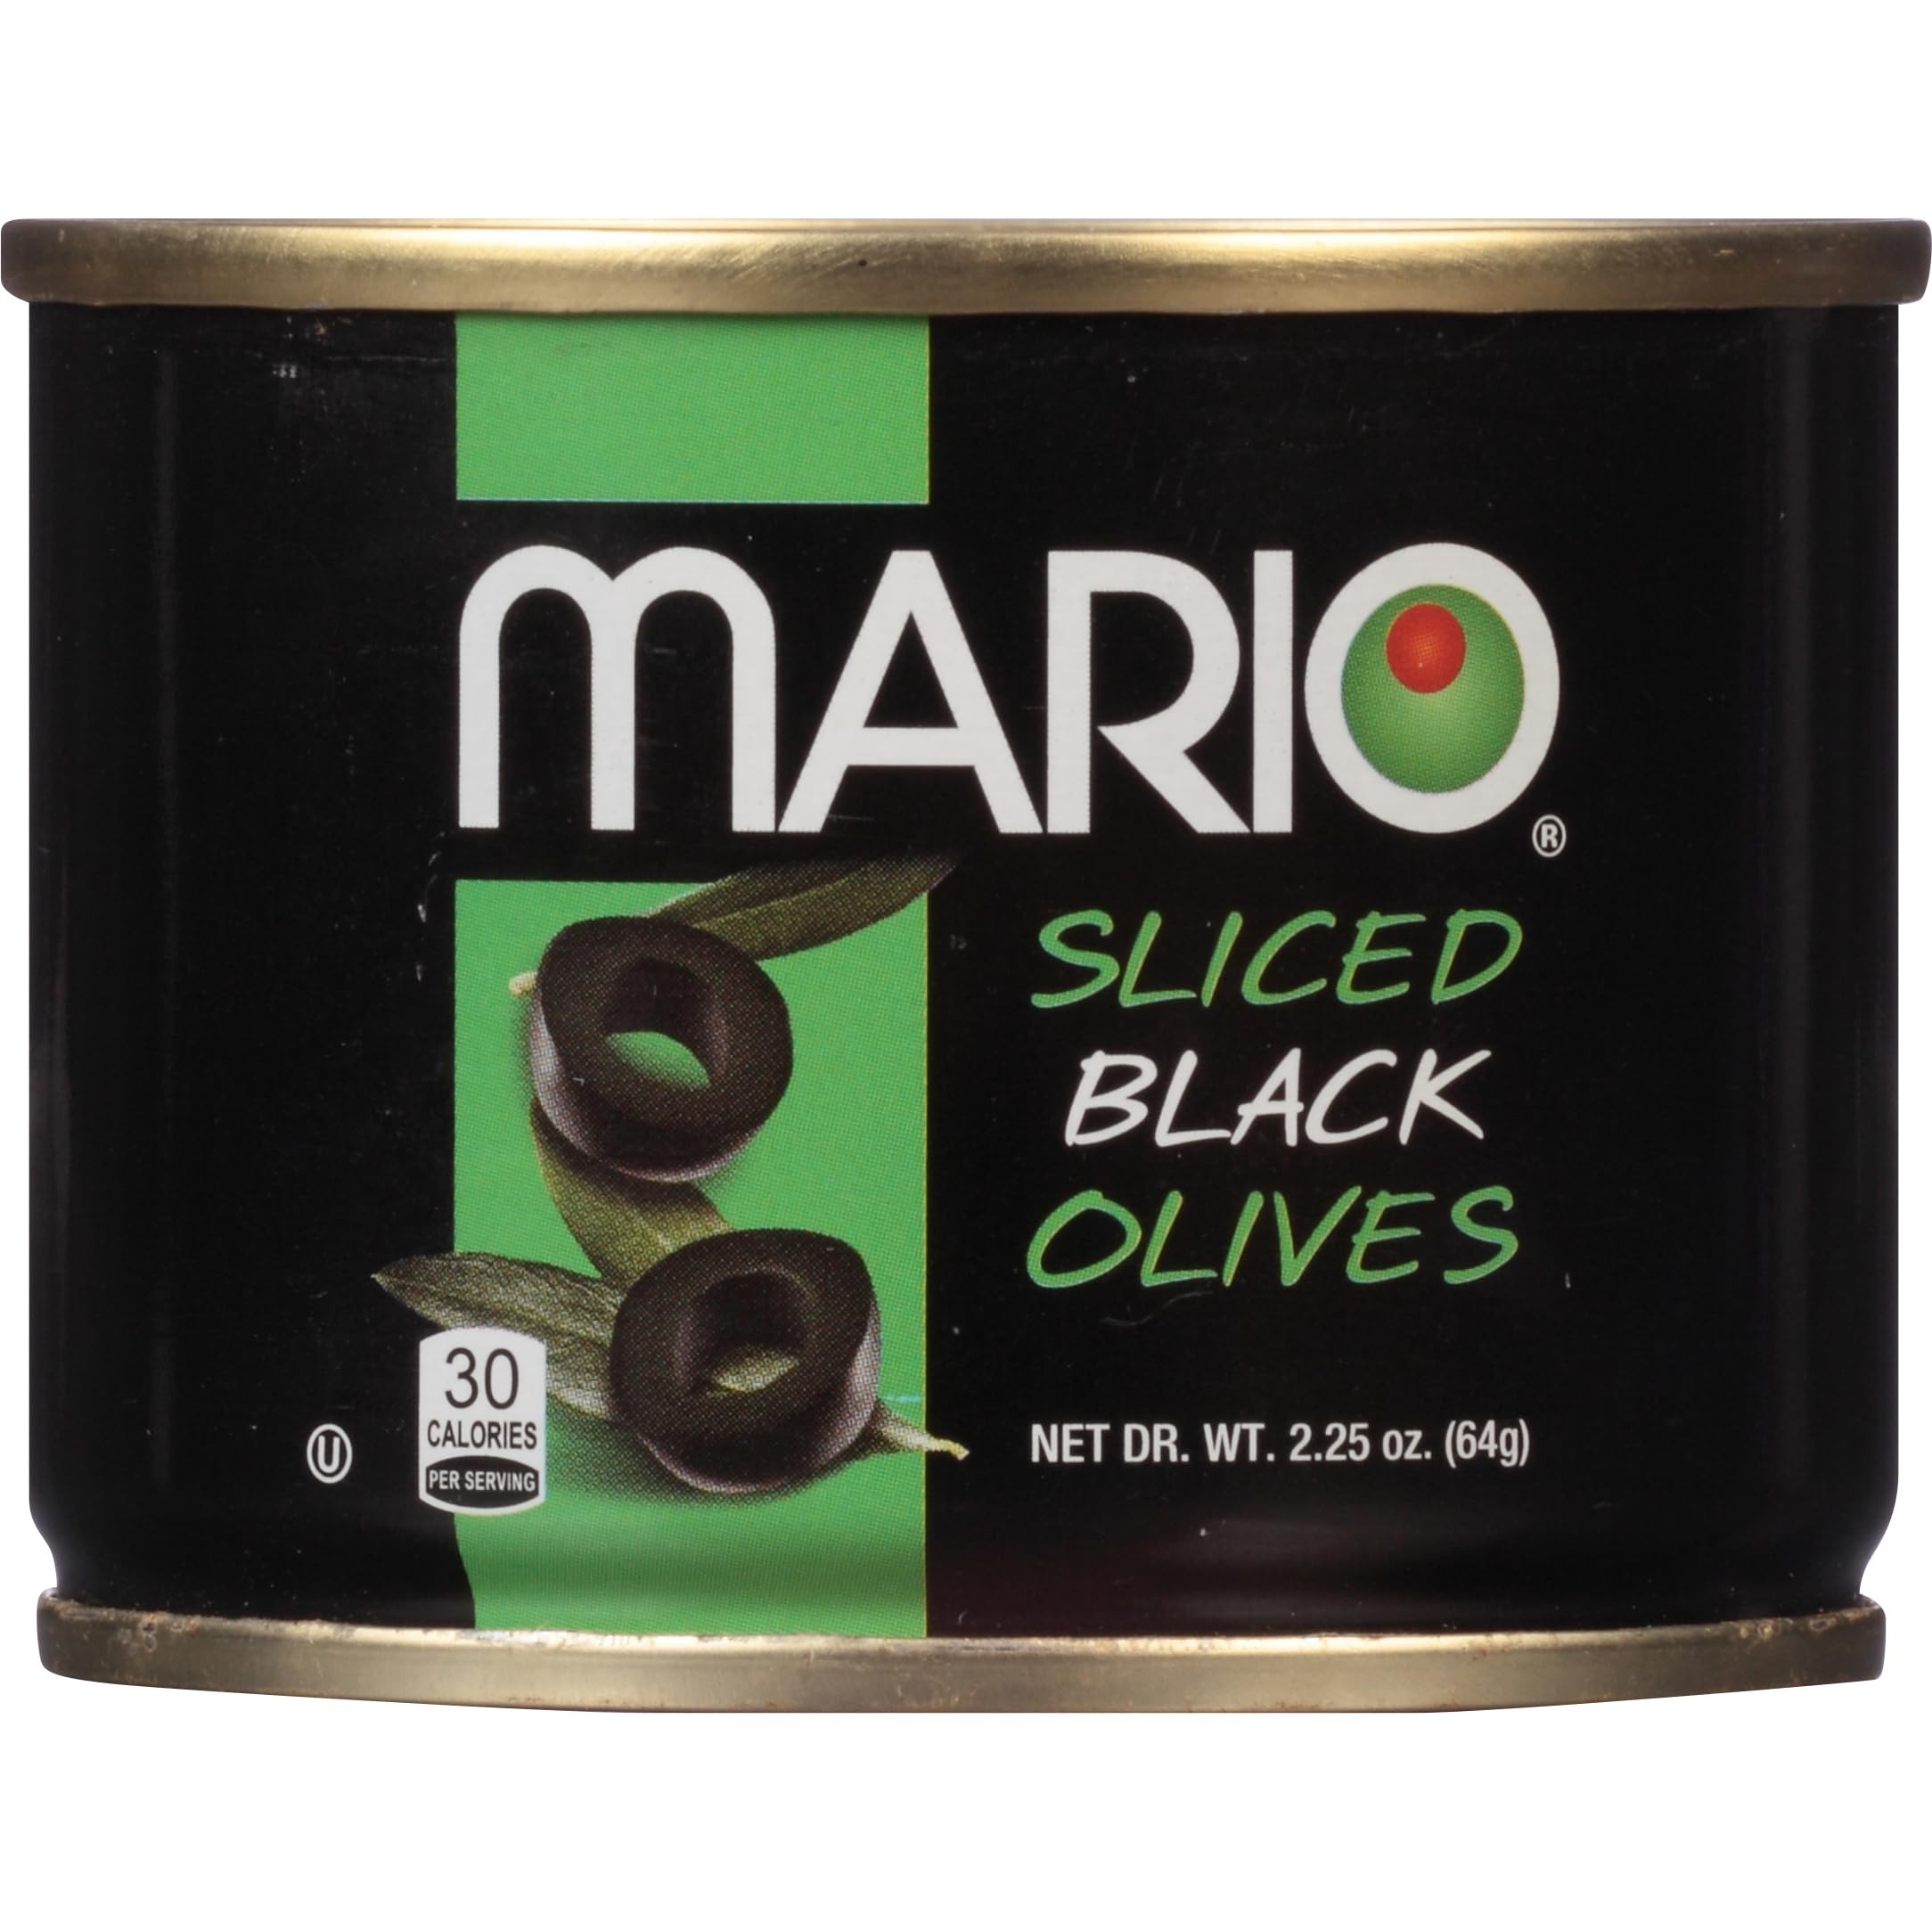
Item Name: Mario Camacho Foods Sliced Black Olives 2.25 oz (Pack of 24)
Bullet Point 1: Contains 24-2.25oz jars
Bullet Point 2: All natural
Bullet Point 3: Non GMO
Value: 54.0
Unit: Ounce

Price: 2.52